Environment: real
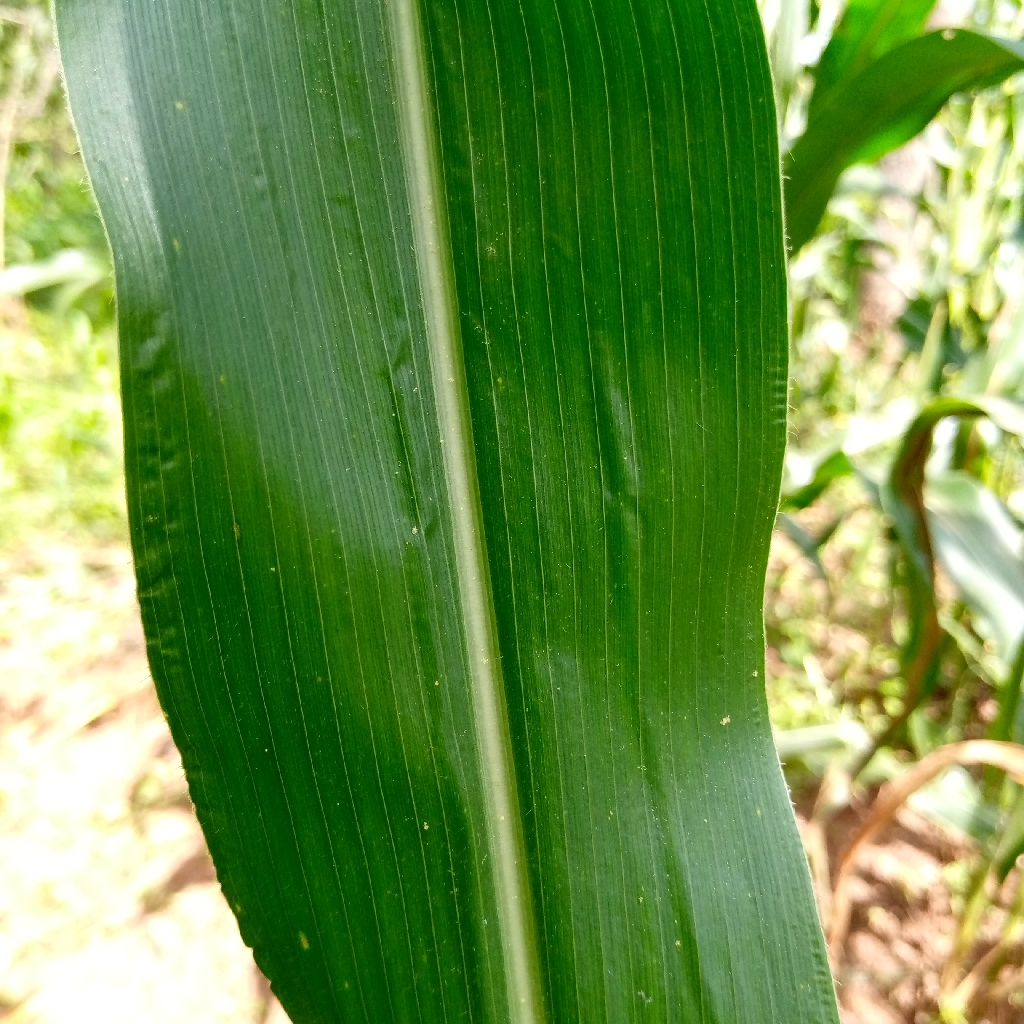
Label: healthy